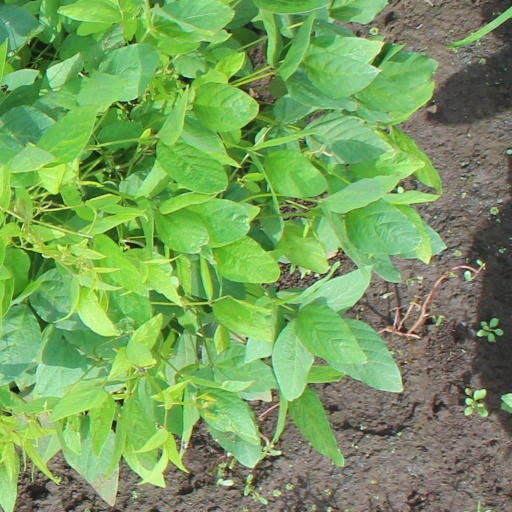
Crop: soybean